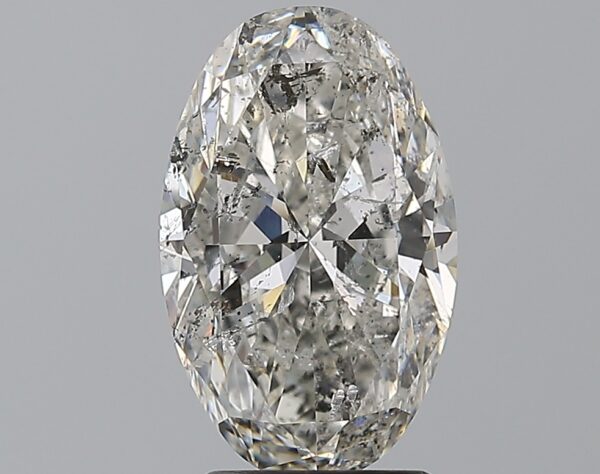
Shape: oval
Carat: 2.51
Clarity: SI2
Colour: G
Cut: EX
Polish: EX
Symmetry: EX
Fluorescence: N
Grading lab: IGI
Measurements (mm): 11.65 x 7.31 x 4.32